Emmet Building

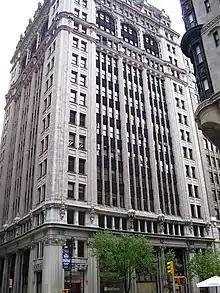
Emmet Building in 2011

The Emmet Building is a historic 16-story building located at 89–95 Madison Avenue at 29th Street, in the NoMad neighborhood of Manhattan, New York City. It was designed by John Stewart Barney and Stockton B. Colt of the architectural firm of Barney & Colt for Dr. Thomas Addis Emmet, a prominent gynecological surgeon who was also an author of books on Irish history. He was the son of Emmet John Patten (1796–1842), a chemistry professor at the University of Virginia who was born in Ireland and was the nephew of Robert Emmet, the advocate for Irish independence.